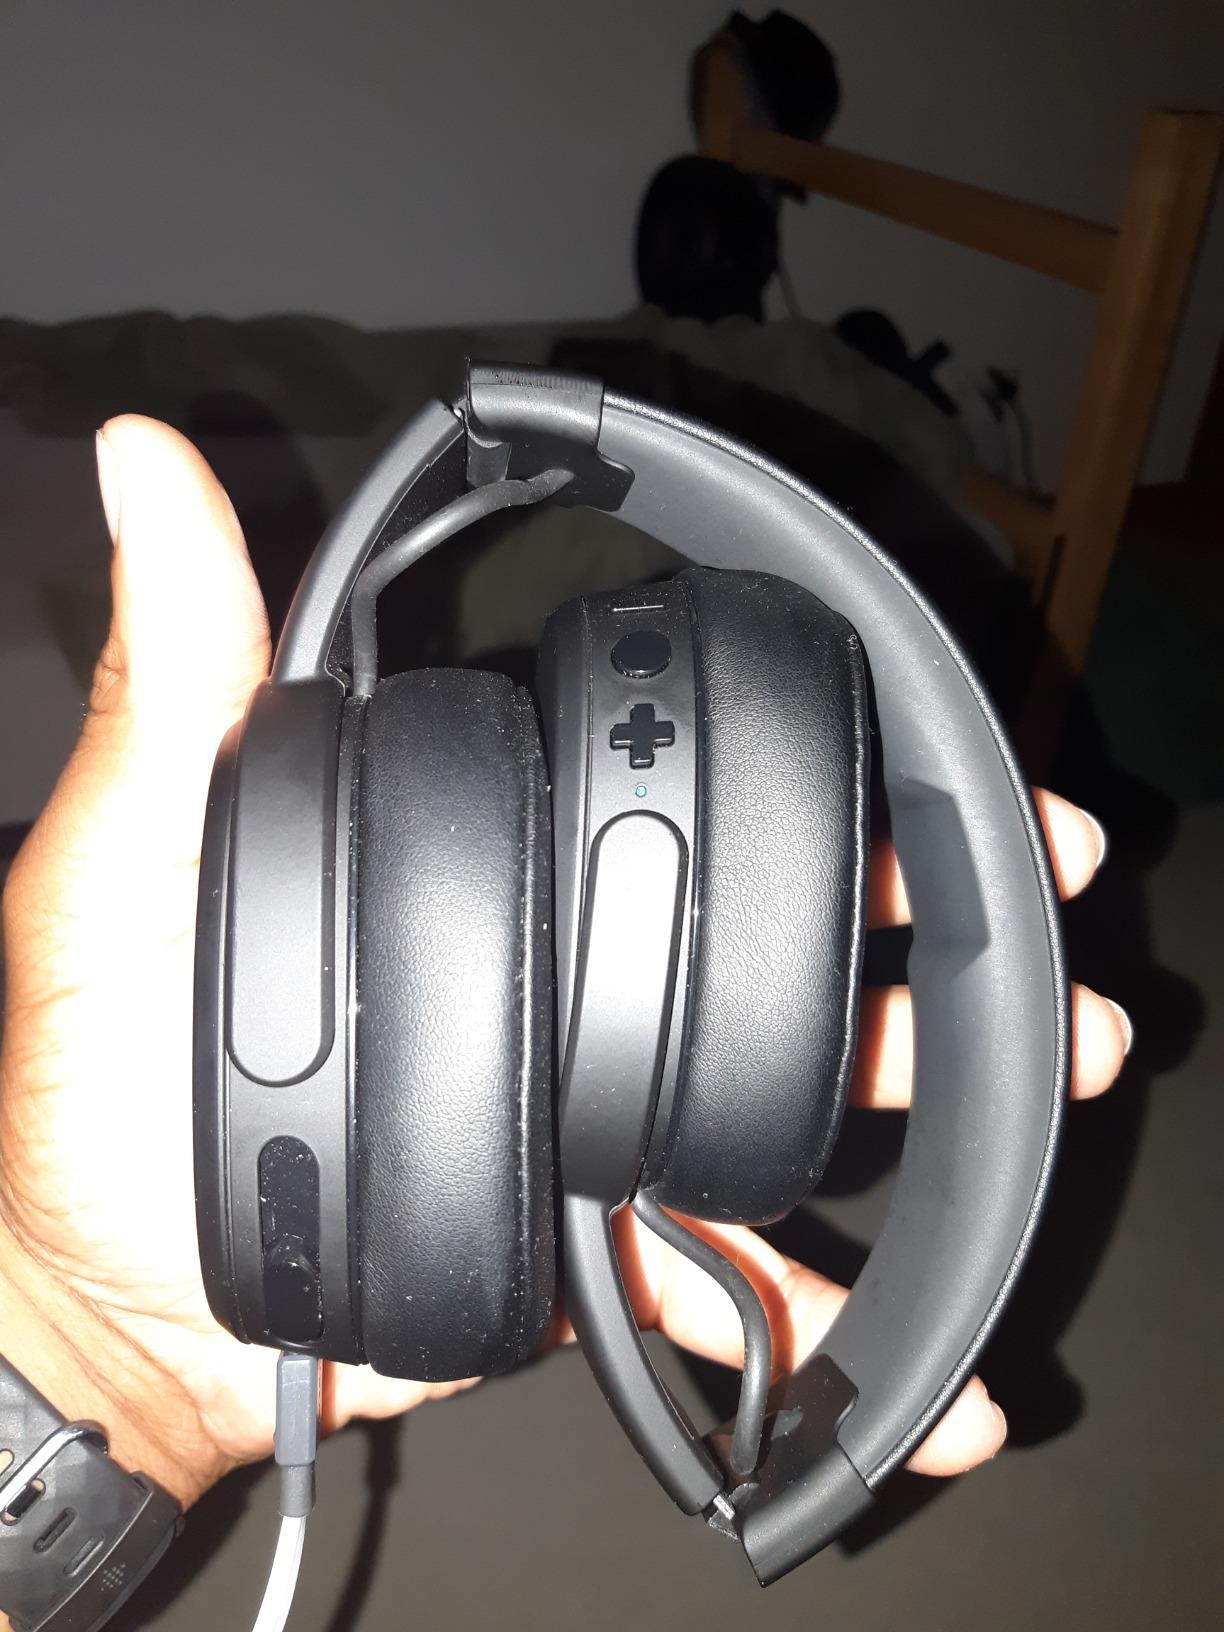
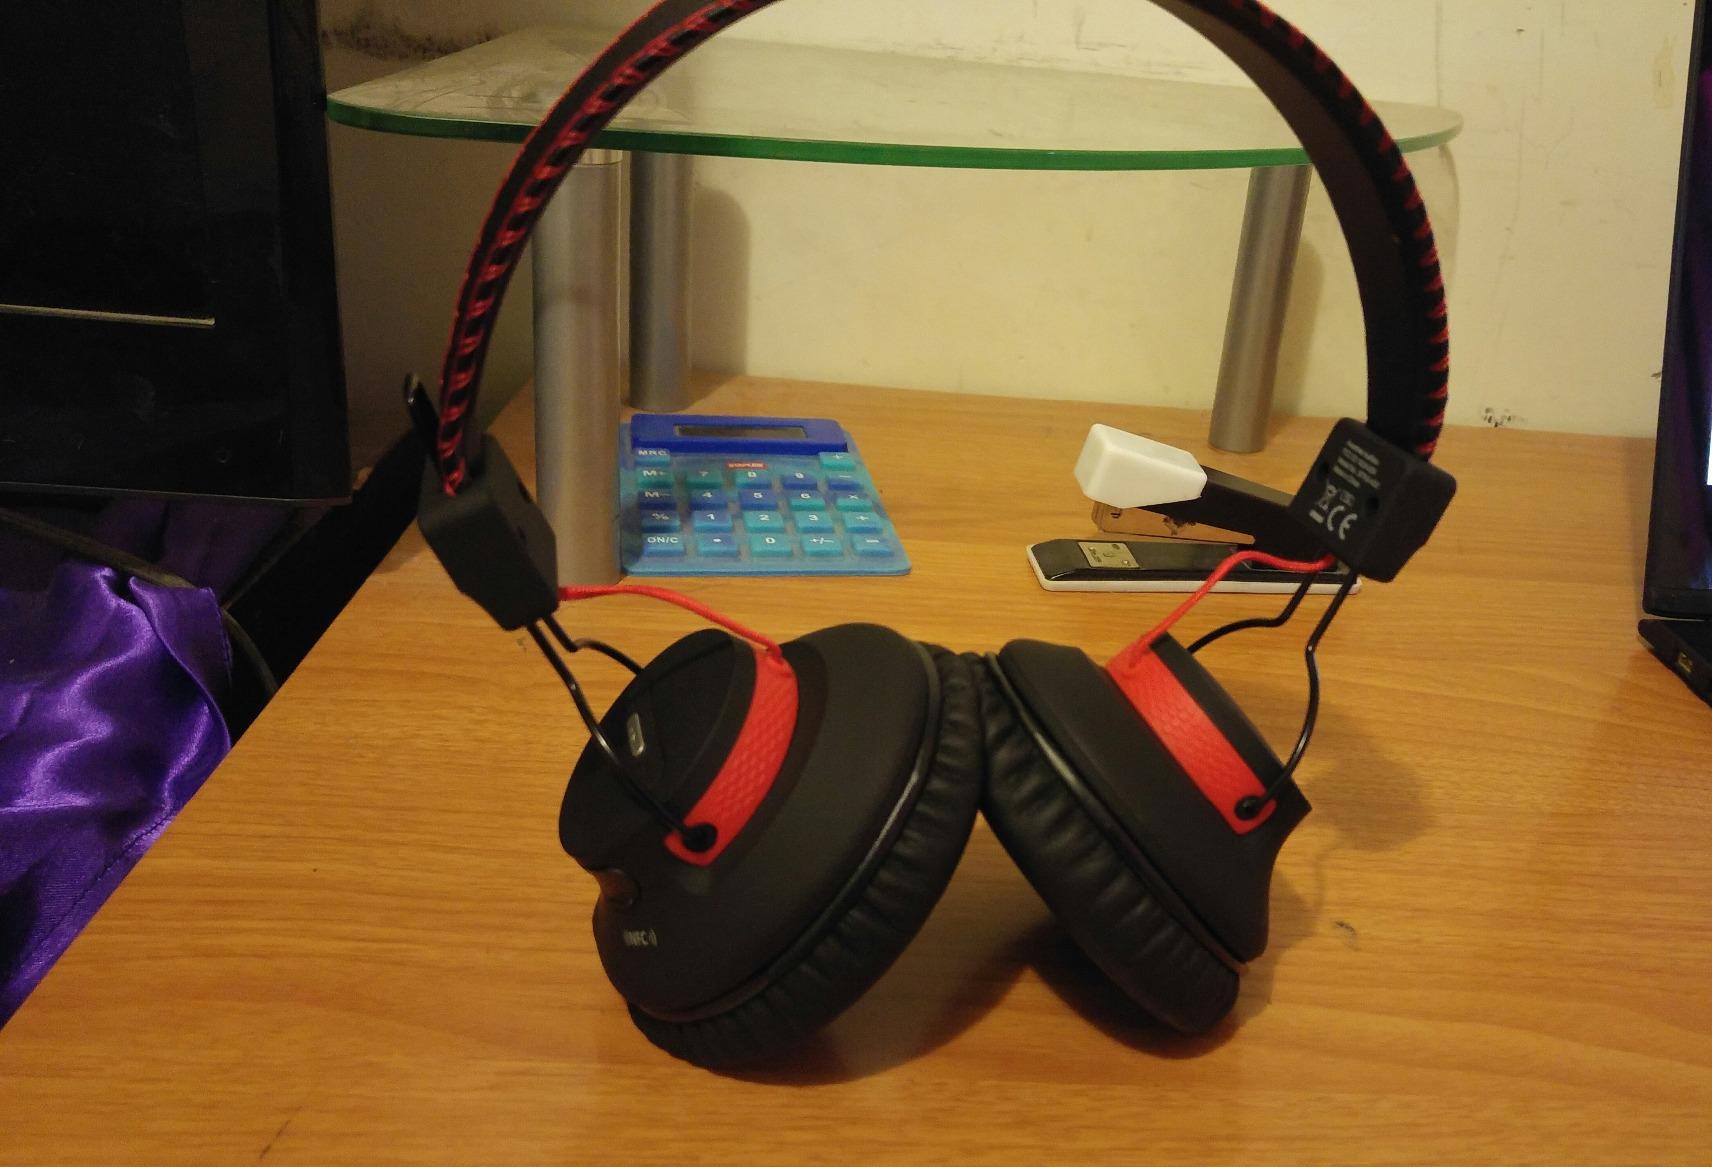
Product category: headphones
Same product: no